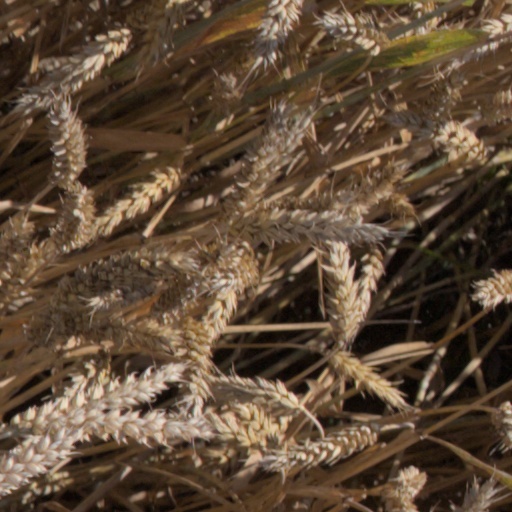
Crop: wheat